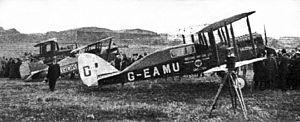
La King's Cup Race est une course aérienne annuelle britannique avec handicap, gérée par la Royal Aero Club Records Racing and Rally Association.